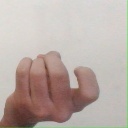
अक्षर: ज